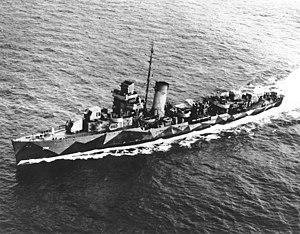
Le plan d'invasion de l'île de Guadalcanal prévoyait pour l'essentiel trois groupes navals majeurs. Deux d'entre eux étaient placés sous le commandement suprême du vice-amiral Frank J. Fletcher. Le premier de ces deux groupes navals, la Task Force NEGAT, commandé par le rear admiral Leigh Noyes était destiné à fournir l'appui aérien pour l'attaque. Cette Task Force se divisait en trois groupes aéronavals, organisés chacun autour d'un porte-avion différent.